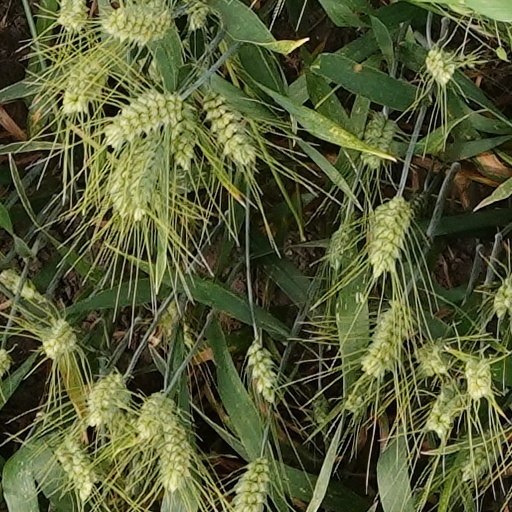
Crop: wheat